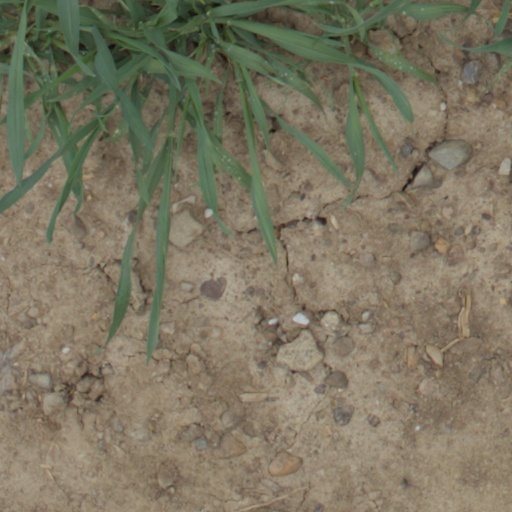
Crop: wheat